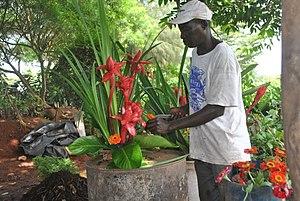
Un marchand de fleurs de Yamoussoukro, ville du centre de la Côte d'Ivoire.
Un fleuriste est un artisan spécialisé dans la vente de fleurs et la confection de bouquets de fleurs et d'assemblages appelés « compositions », mais c'est aussi un « artiste » à sa manière.